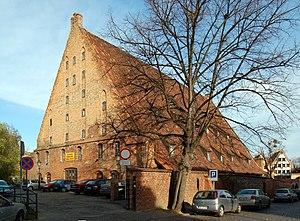
Le grand moulin de Gdańsk, en Pologne. Polski: Wielki Młyn w Gdańsku.